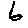
Label: 6